Tea in the United Kingdom

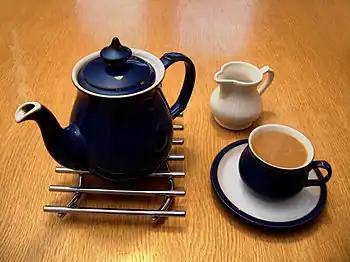
A ceramic teapot on a metal trivet, a milk jug, and a full teacup on a saucer

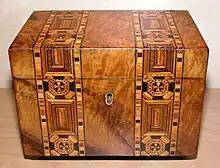
An English tea caddy, a box used to store loose tea leaves

Since the 17th century the United Kingdom has been one of the world's largest consumers of tea, with an average annual "per capita" supply of . Originally an upper-class drink in Europe, tea gradually spread through all classes, eventually becoming common. It is still considered an important part of the British identity and is a prominent feature of British culture and society.